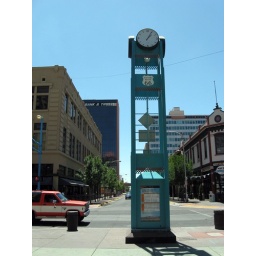
A clock tower that stands as a monument to historic Route 66 in downtown Albuquerque.